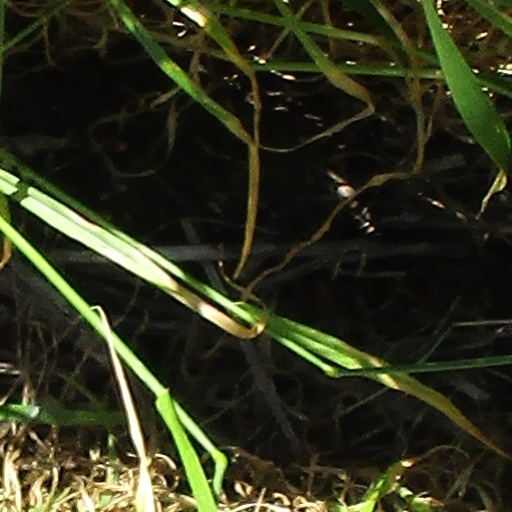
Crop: wheat